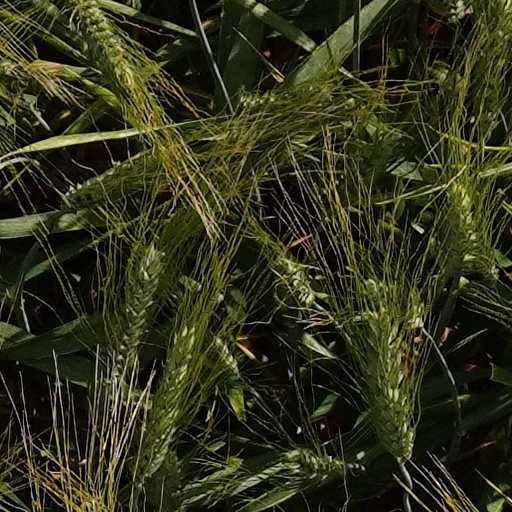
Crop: wheat